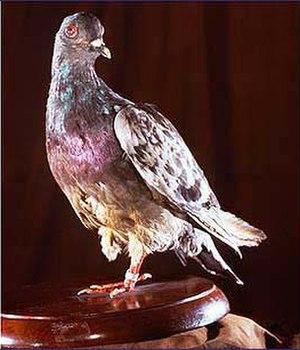
Cher Ami est un pigeon voyageur donné par des pigeonniers du Royaume-Uni, entraîné par des pigeonniers américains, puis reversé à l'United States Army Signal Corps pour un usage en France lors de la Première Guerre mondiale. Il participa au sauvetage du Lost Battalion de la 77ᵉ division d’infanterie américaine lors de l'offensive Meuse-Argonne, en octobre 1918.